Barmouth Bridge

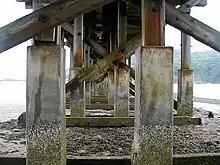
Underside view of the bridge and its piers, showing concrete reinforcement

A bridge across the Mawddach Estuary at Barmouth was proposed by the Aberystwith and Welsh Coast Railway, which constructed a line between Aberystwyth and Pwllheli. Authorisation for the railway was received in 18611862 and the detailed design of the bridge was started.